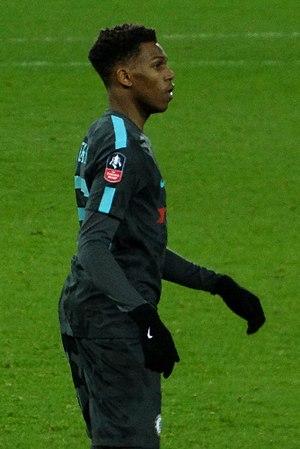
Dujon Henriques Sterling, né le 24 octobre 1999 à Londres, est un footballeur anglais qui évolue au poste de défenseur au Chelsea FC.